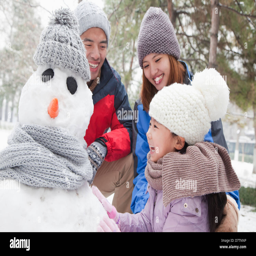
family making snowman in a park in winter